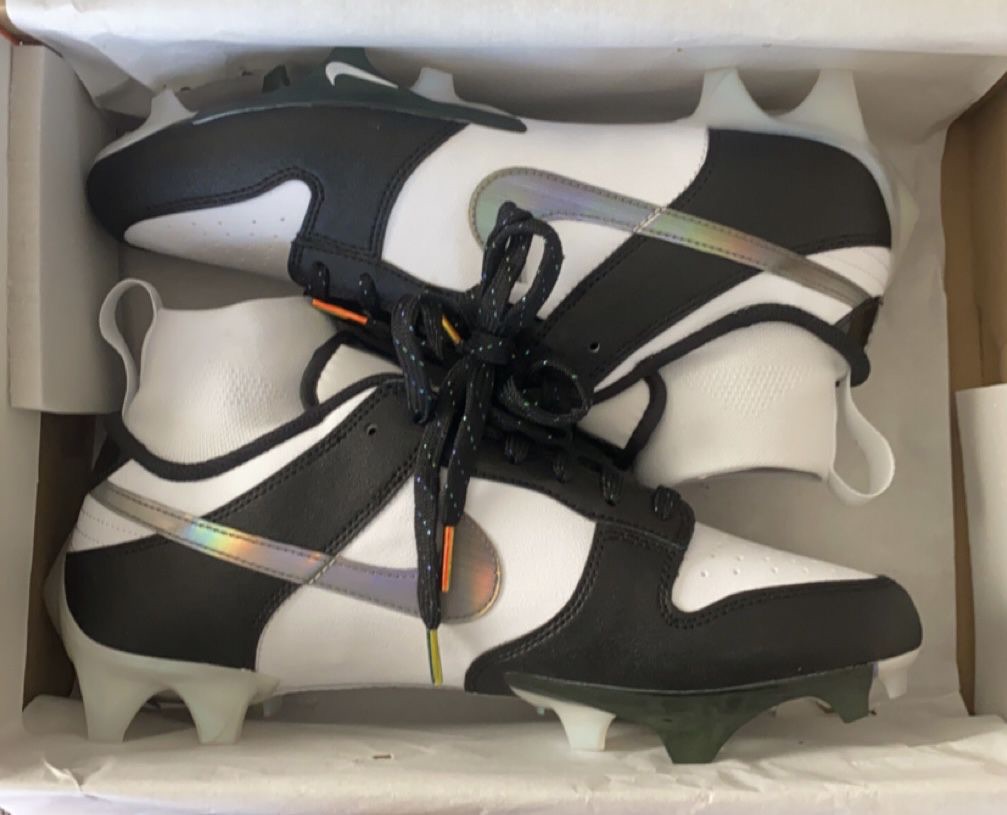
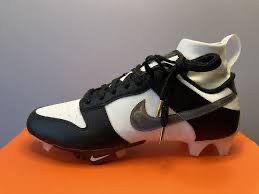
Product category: misc
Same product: yes